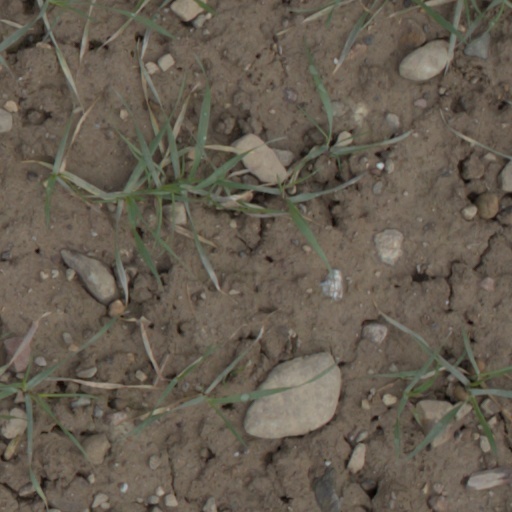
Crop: wheat